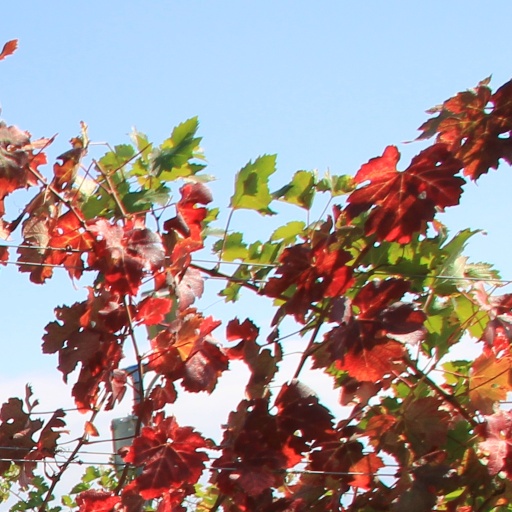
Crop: grape